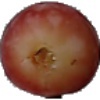
Label: Grape Pink 1